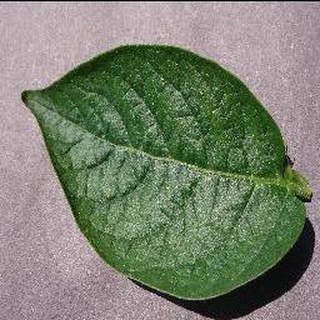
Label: healthy_potato